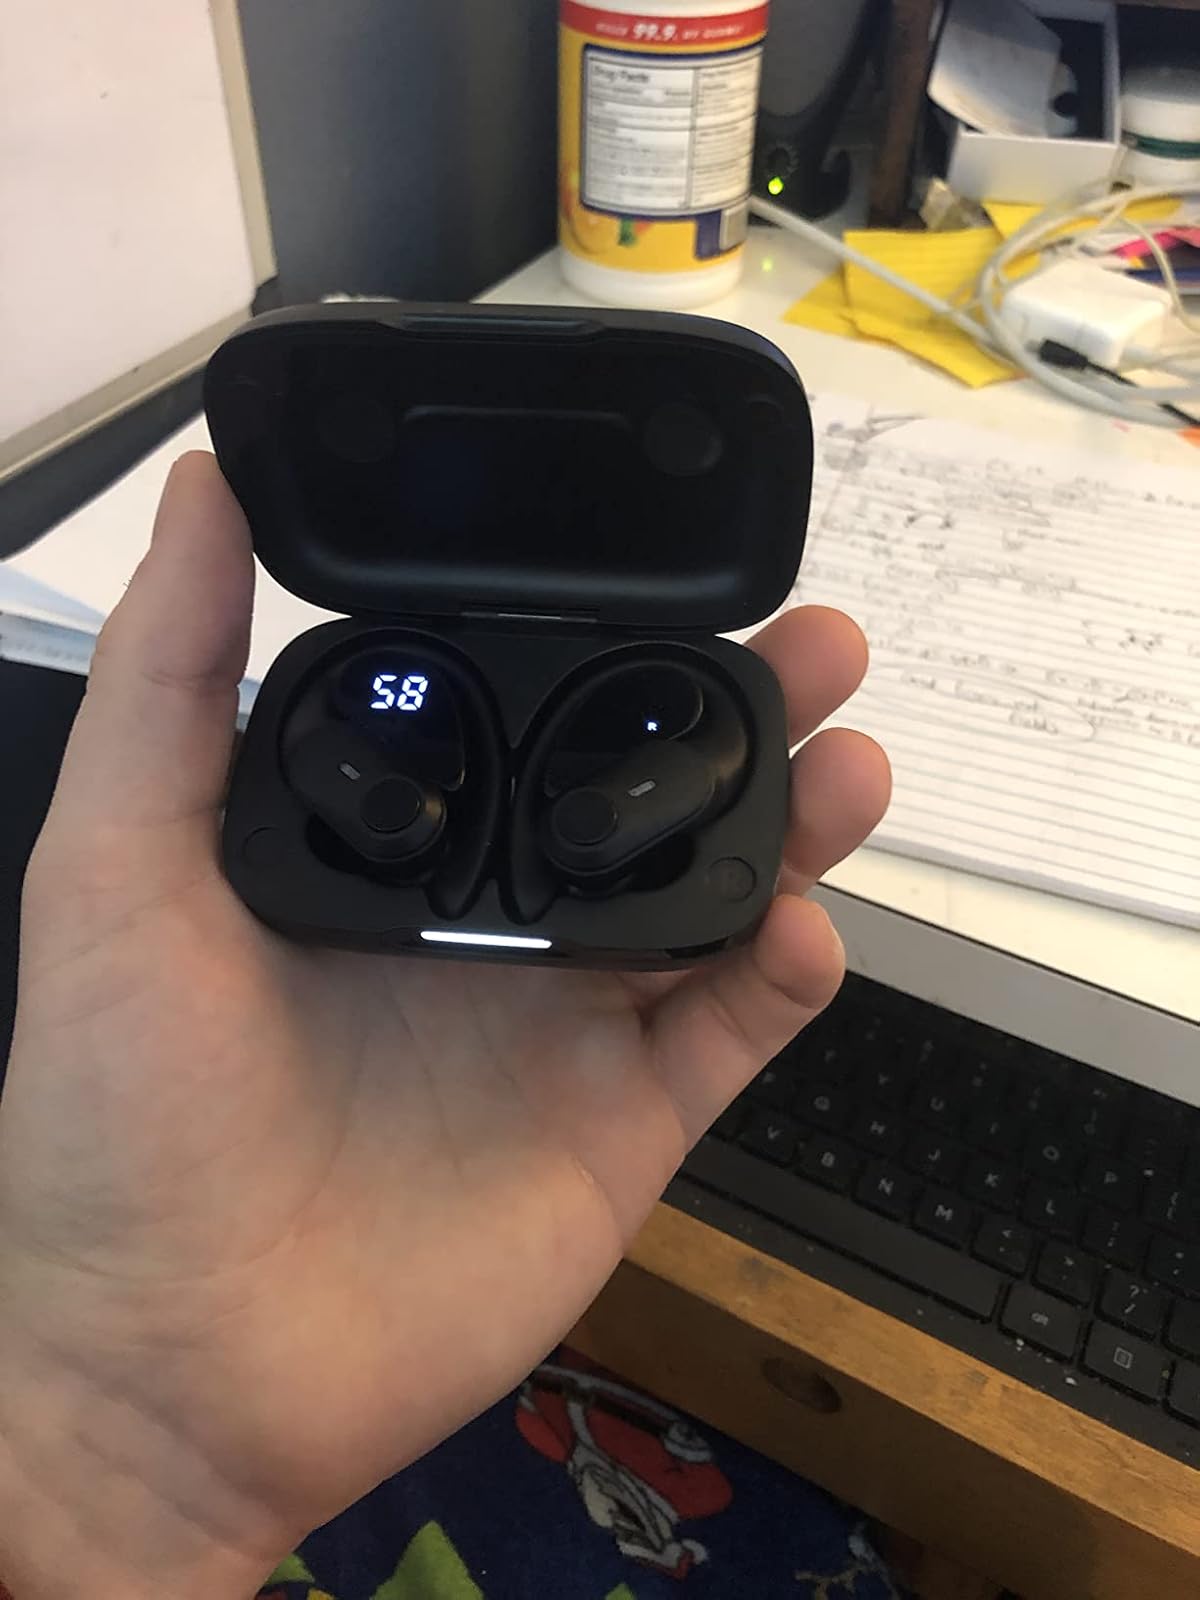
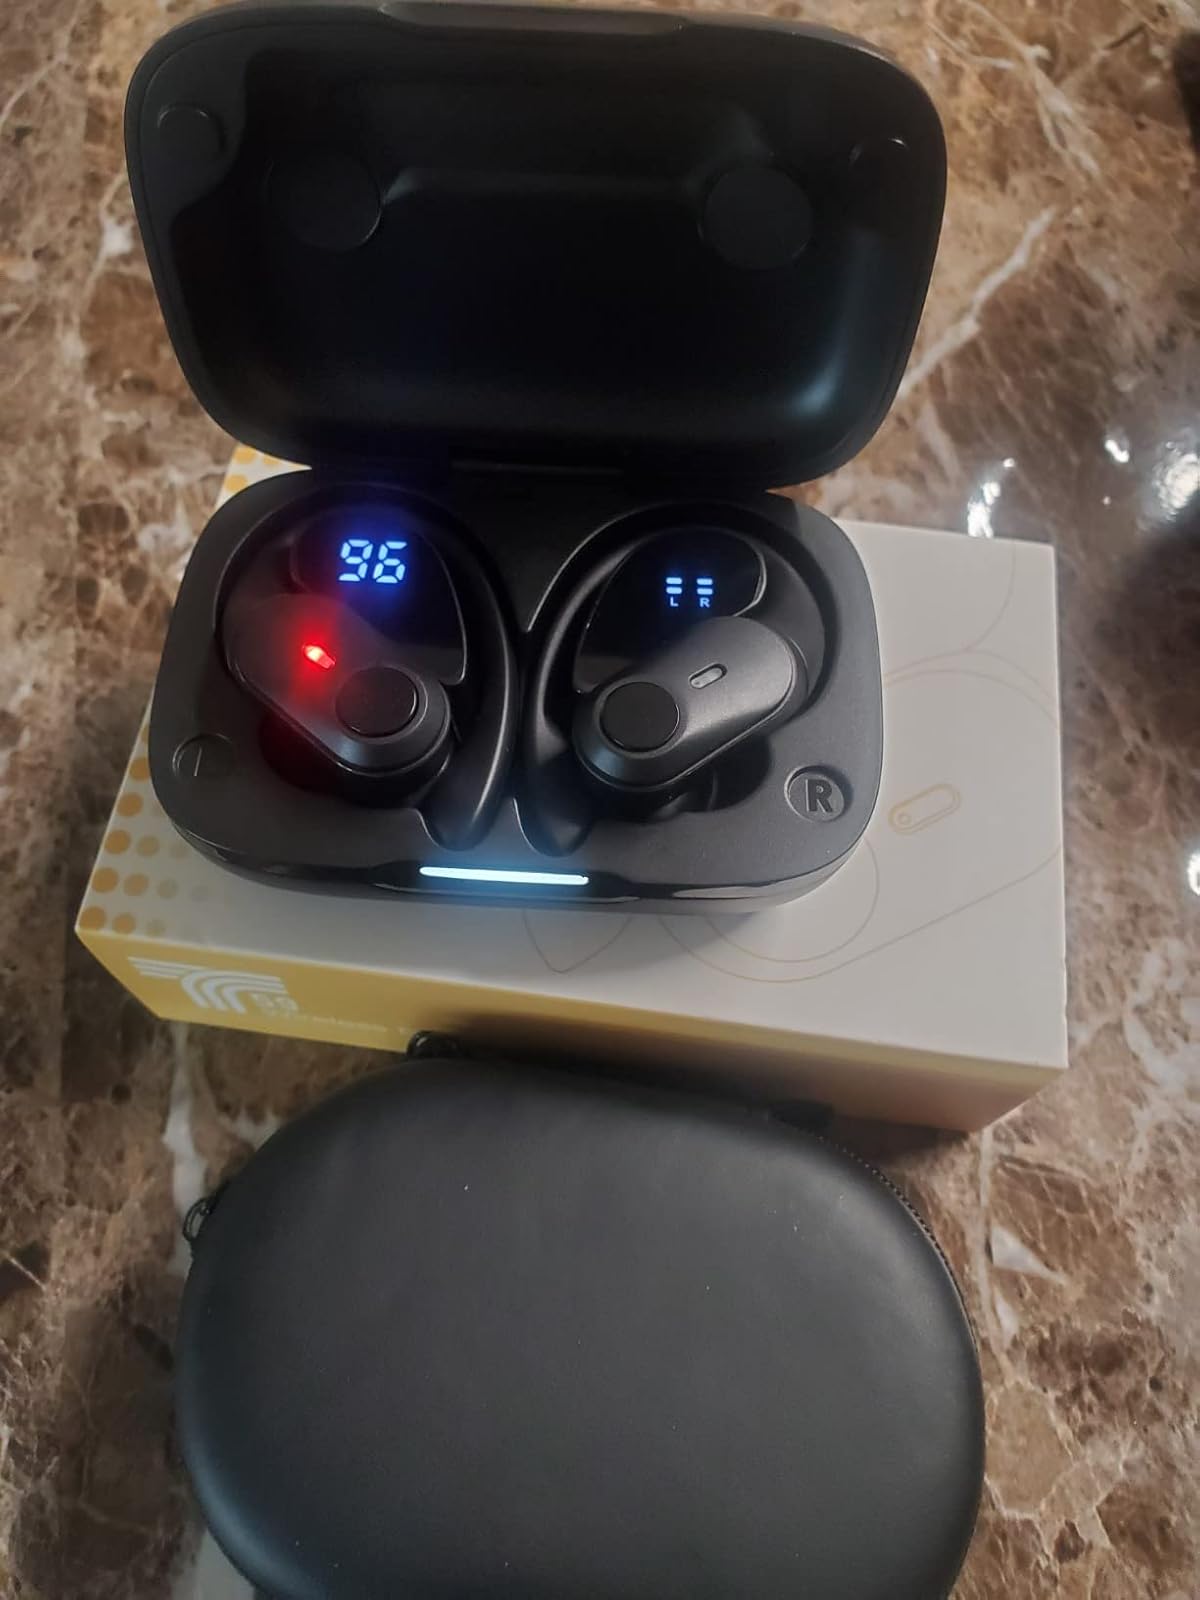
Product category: earbuds
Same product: yes